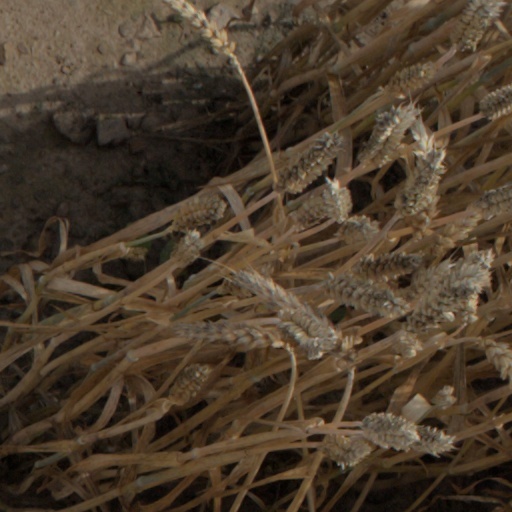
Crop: wheat